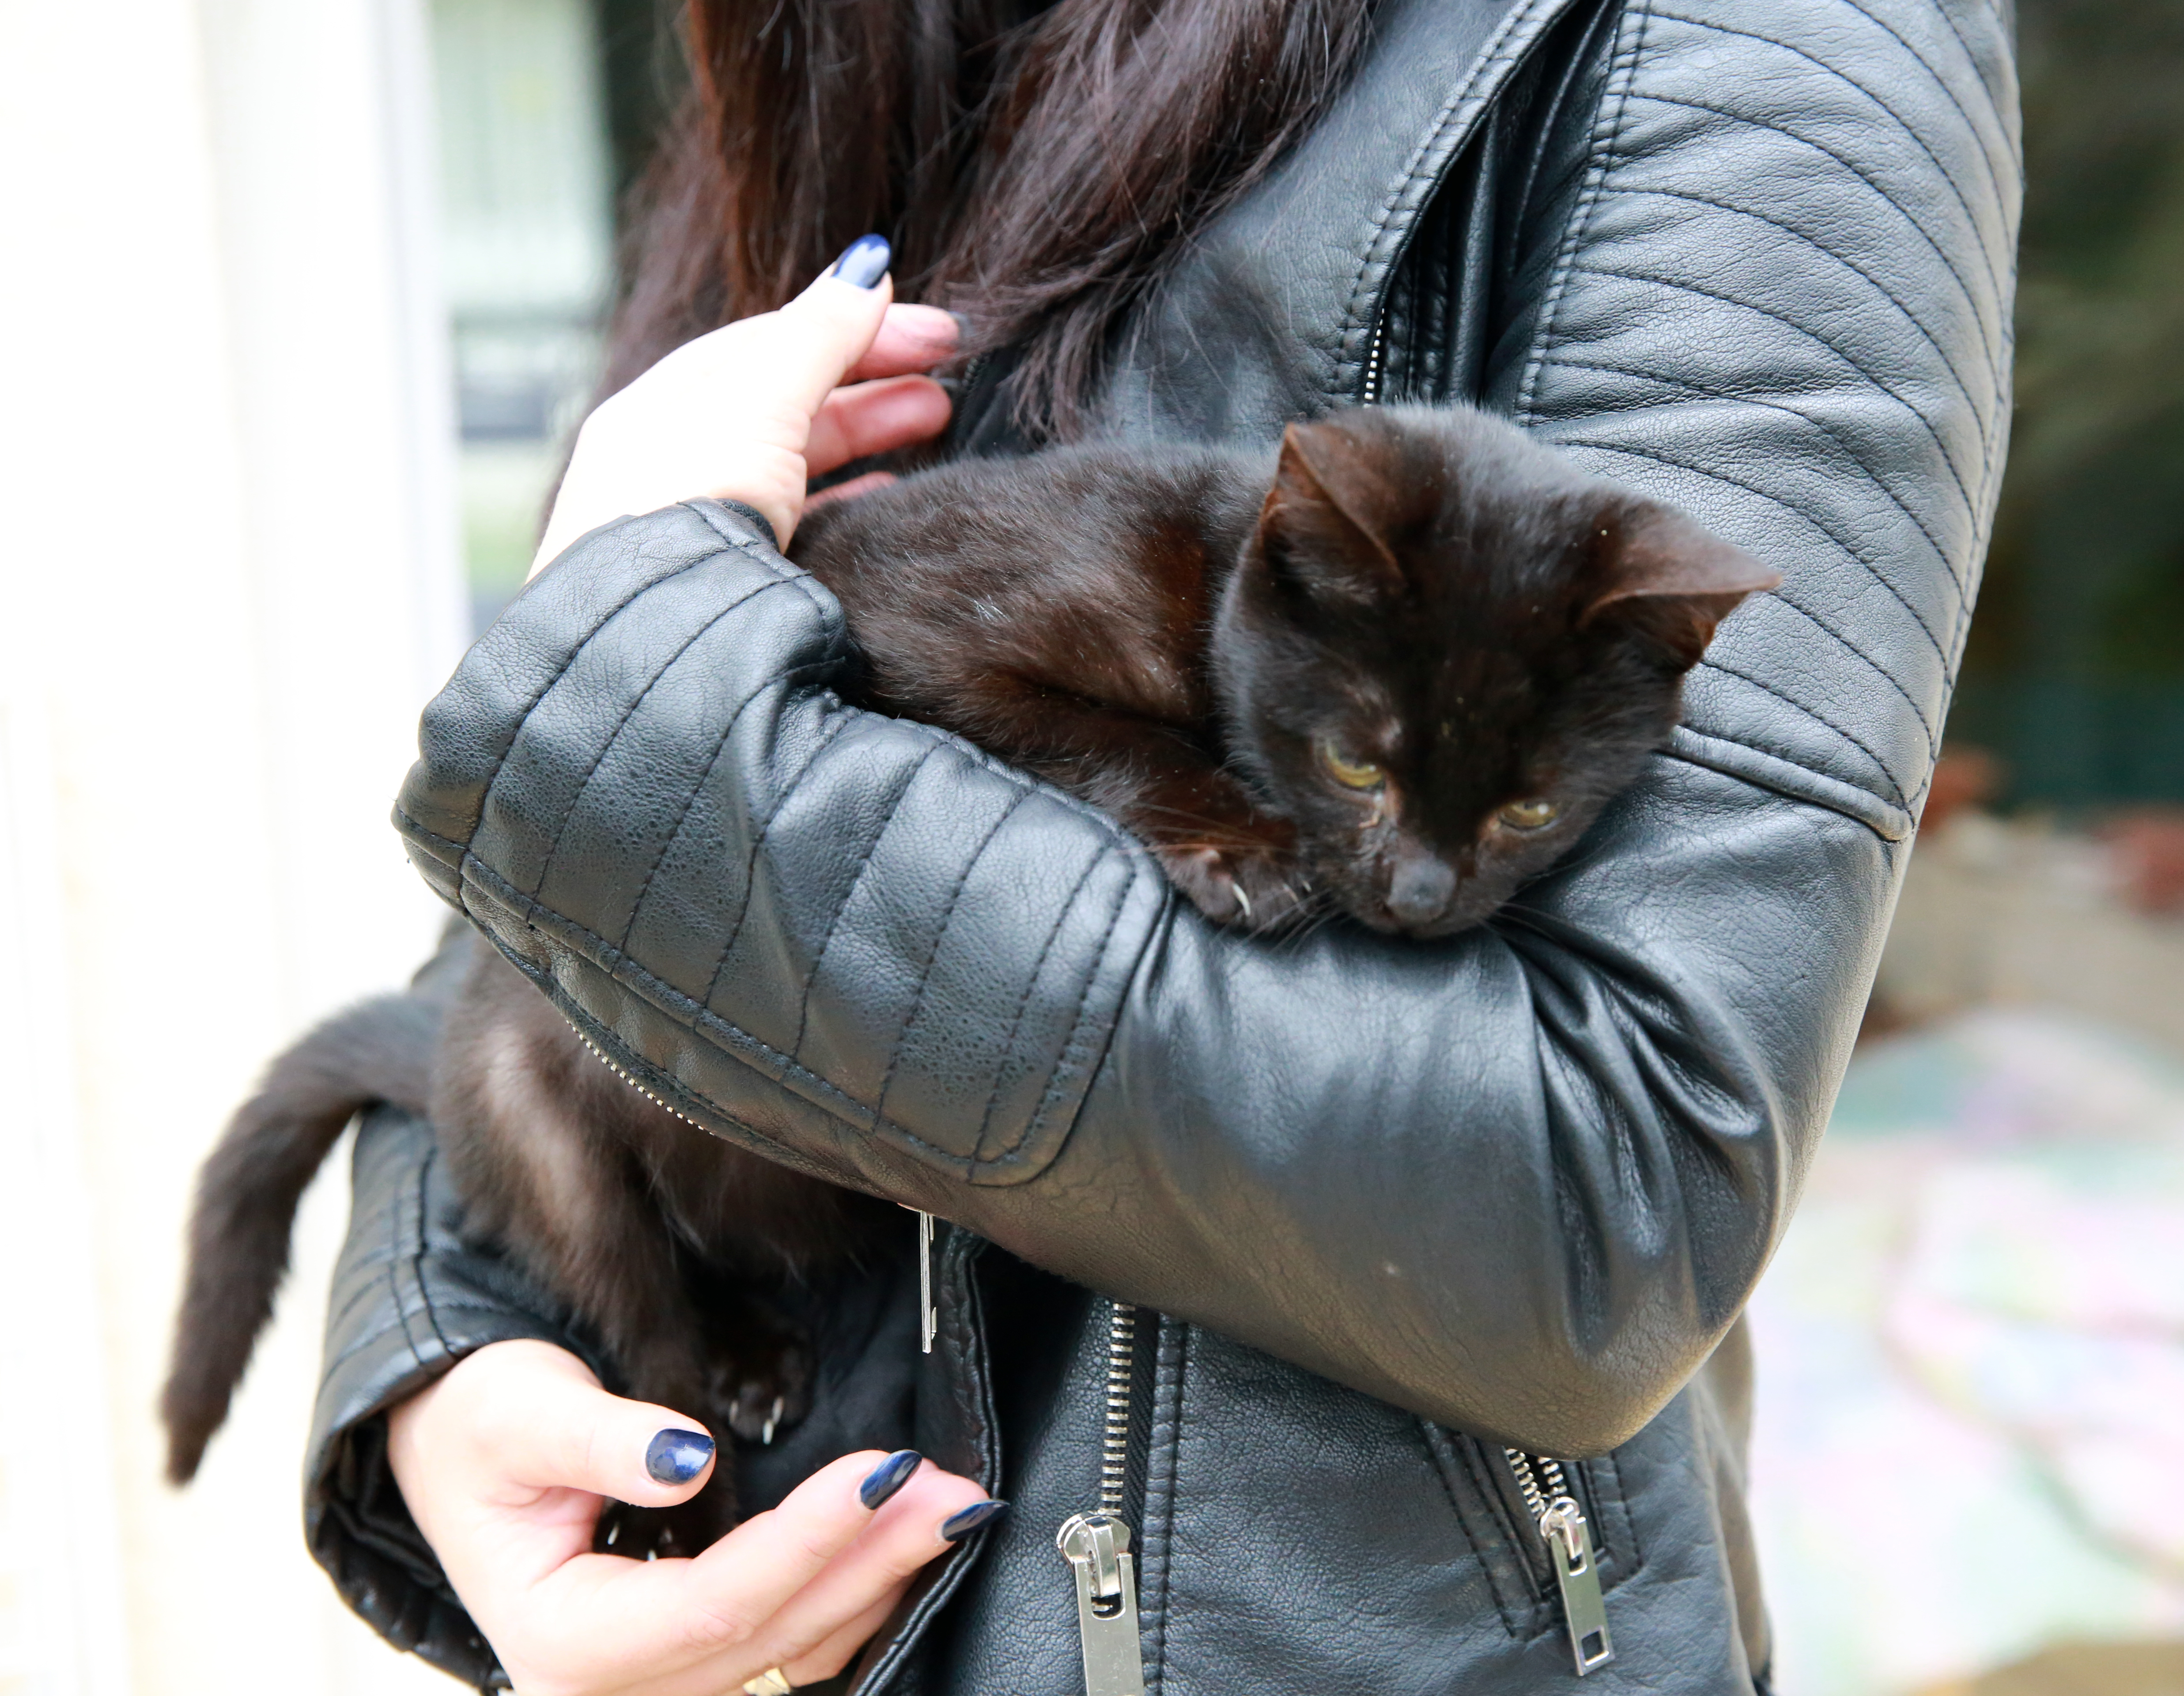
france, europe, pet, kitten, cat, canon, mammal, nap, whiskers, skin, vertebrate, chat, montpellier, isasza, animaldomestique, hauskatze, languedoc, adoption, protectionfline, chatnoir, huiskatje, interaction, small to medium sized cats, cat like mammal